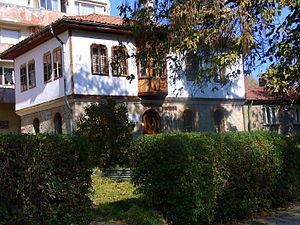
Breznik est une ville et une municipalité de Bulgarie située dans l'oblast de Pernik. En 2008, la ville comptait 4 238 habitants.